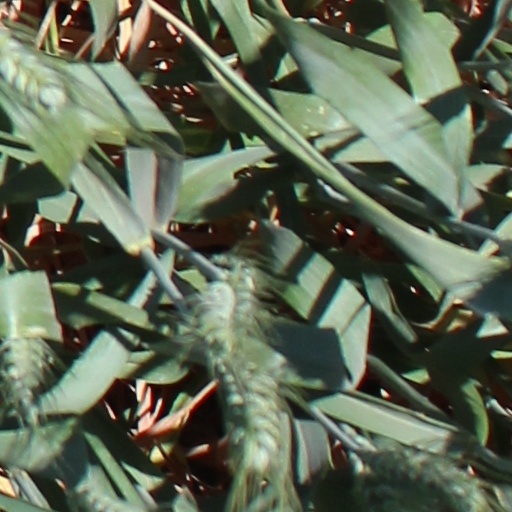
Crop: wheat